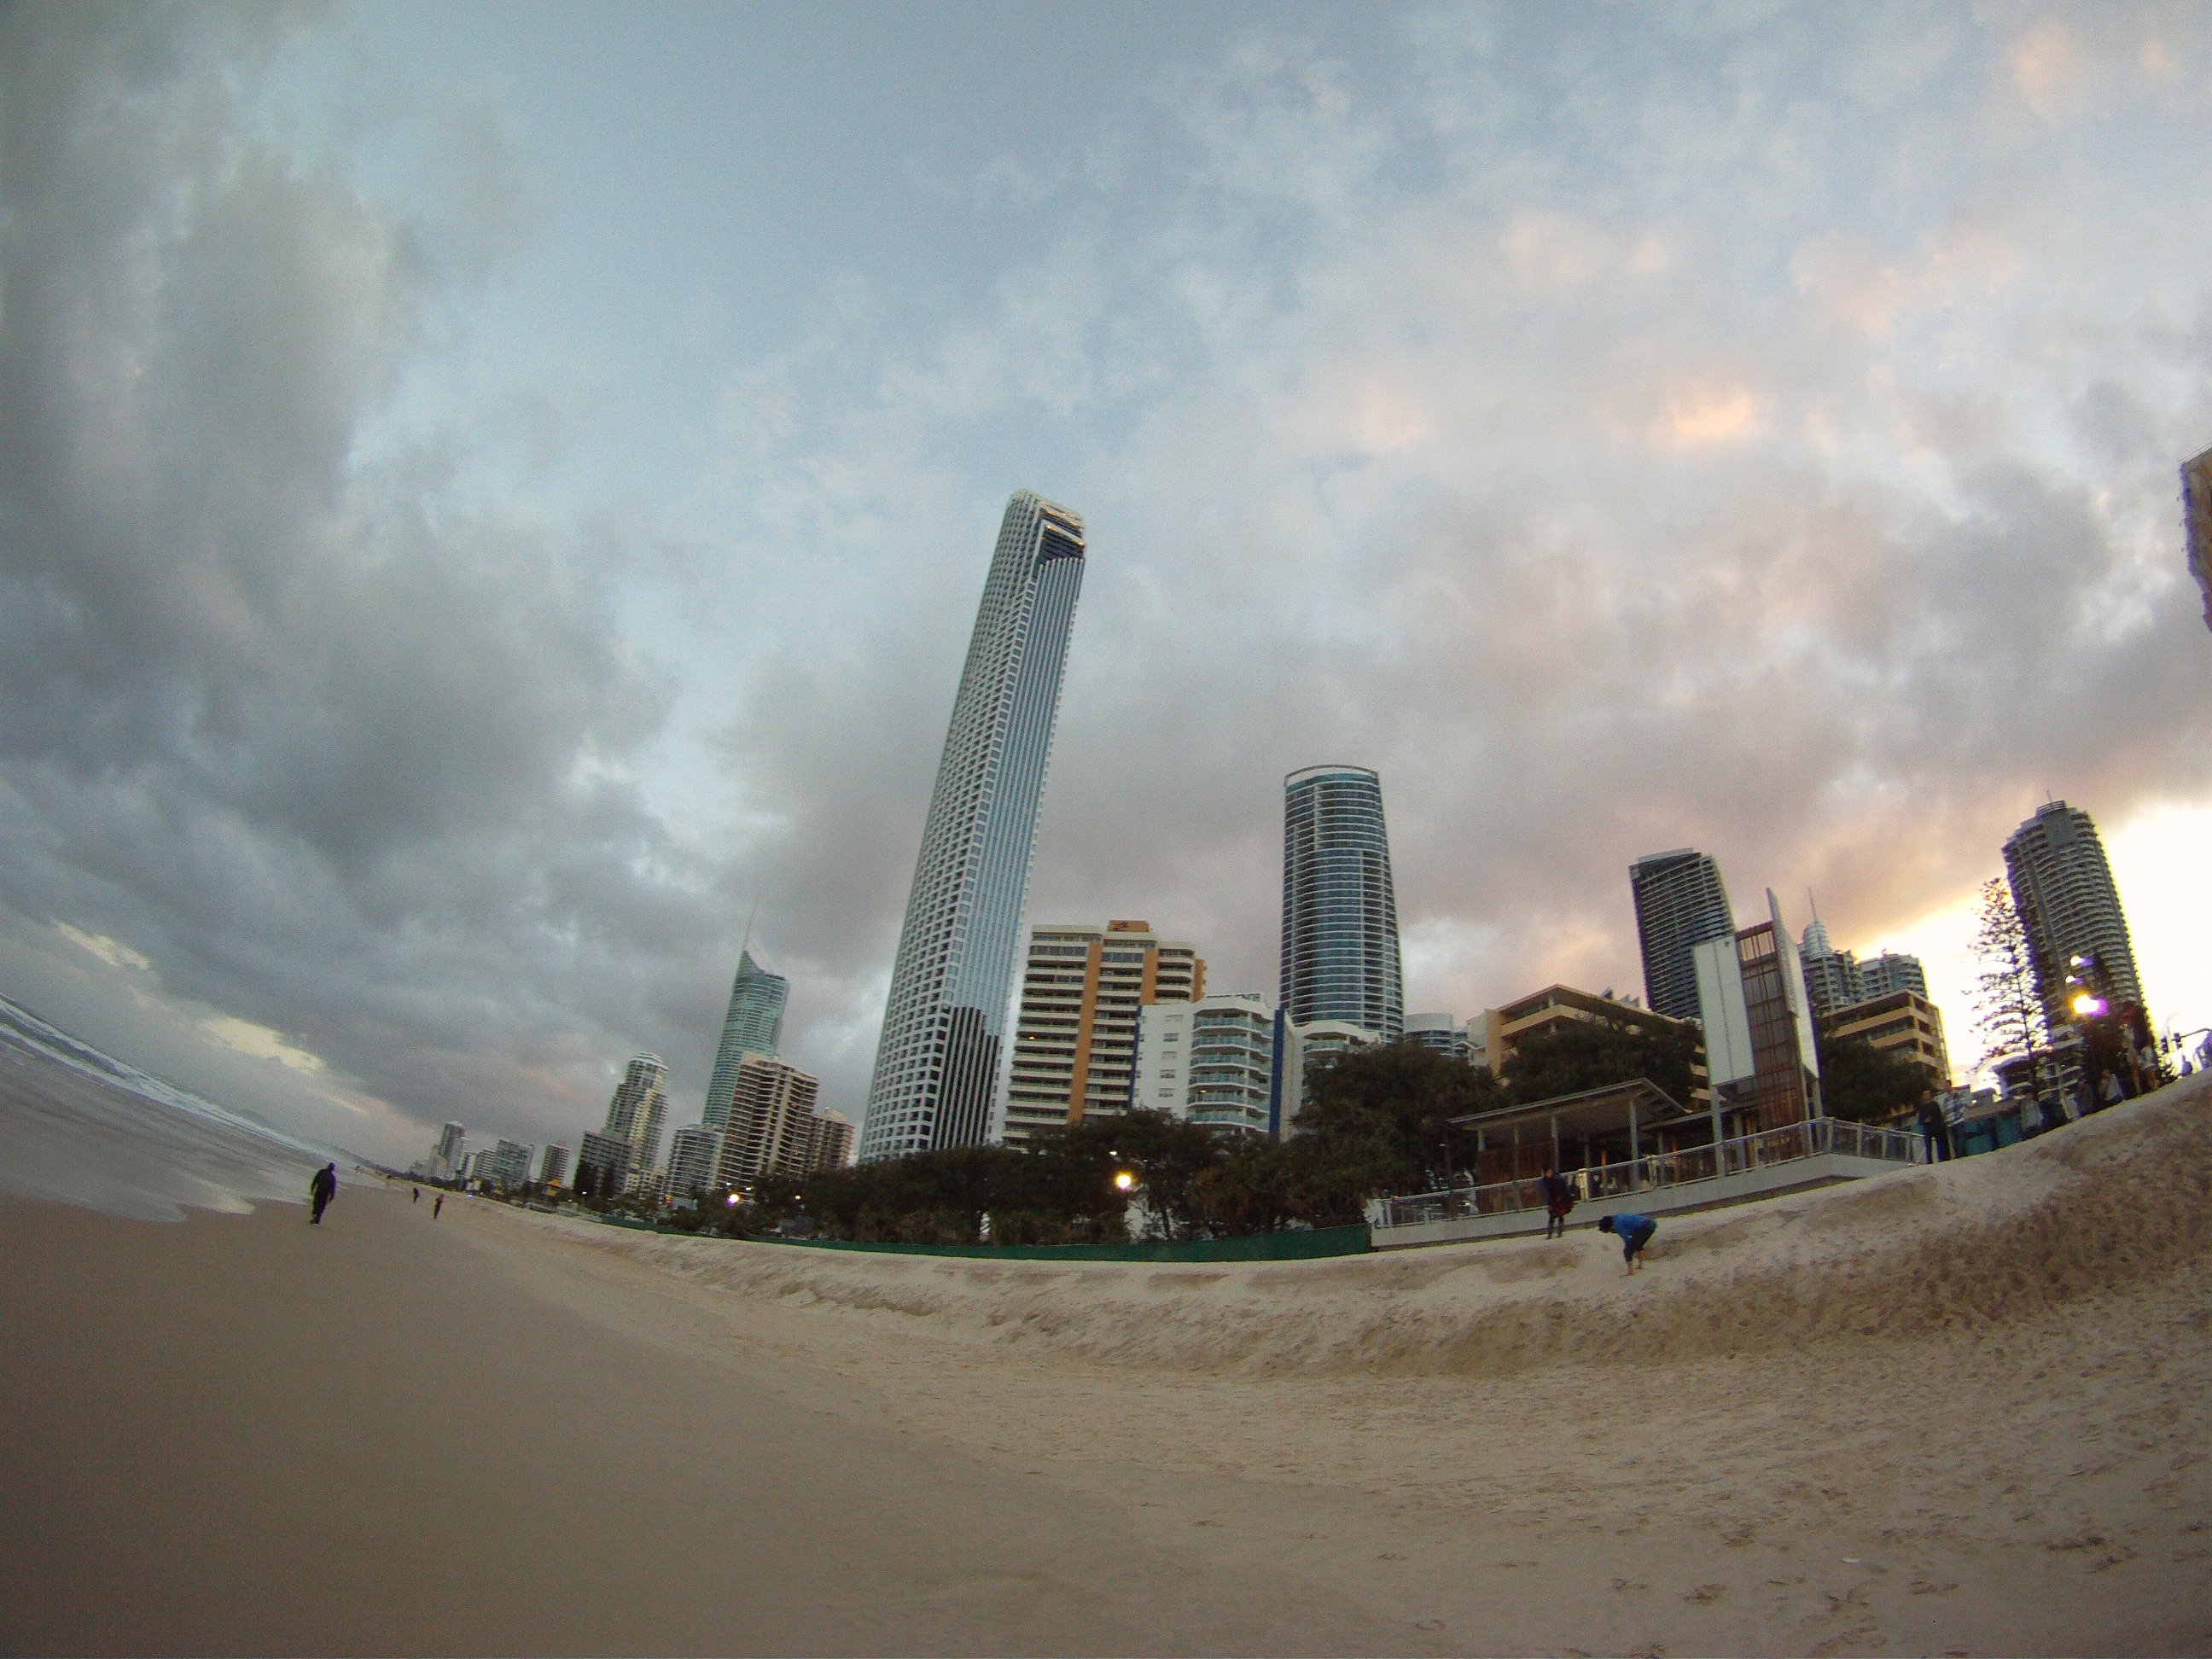
beach, sea, coast, nature, outdoor, sand, ocean, horizon, cloud, architecture, sky, skyline, photography, morning, building, city, coastal, skyscraper, urban, cityscape, panorama, downtown, coastline, seaside, dusk, environment, evening, tower, scenic, scenery, landmark, metropolitan, tower block, buildings, marine, metropolis, gold coast, atmospheric phenomenon, human settlement, atmosphere of earth